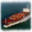
Label: ship